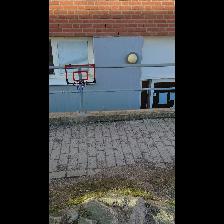
Label: NonHuman